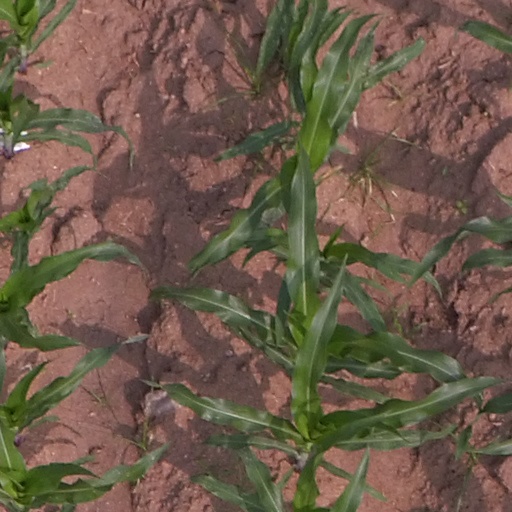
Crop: maize; corn